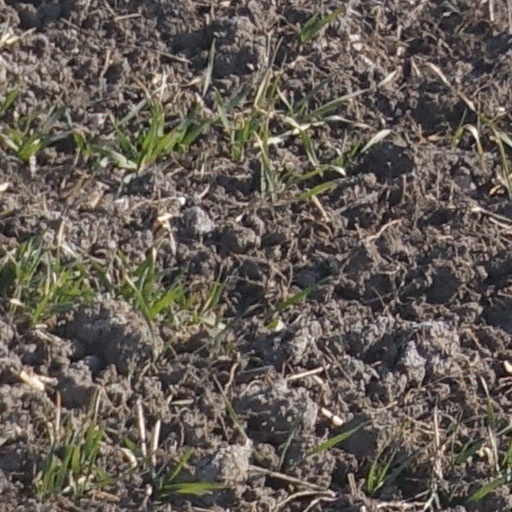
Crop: wheat